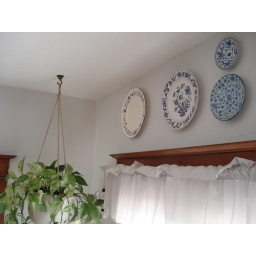
A corner of my dining room. I have blue plates all along that wall above the picture winda.